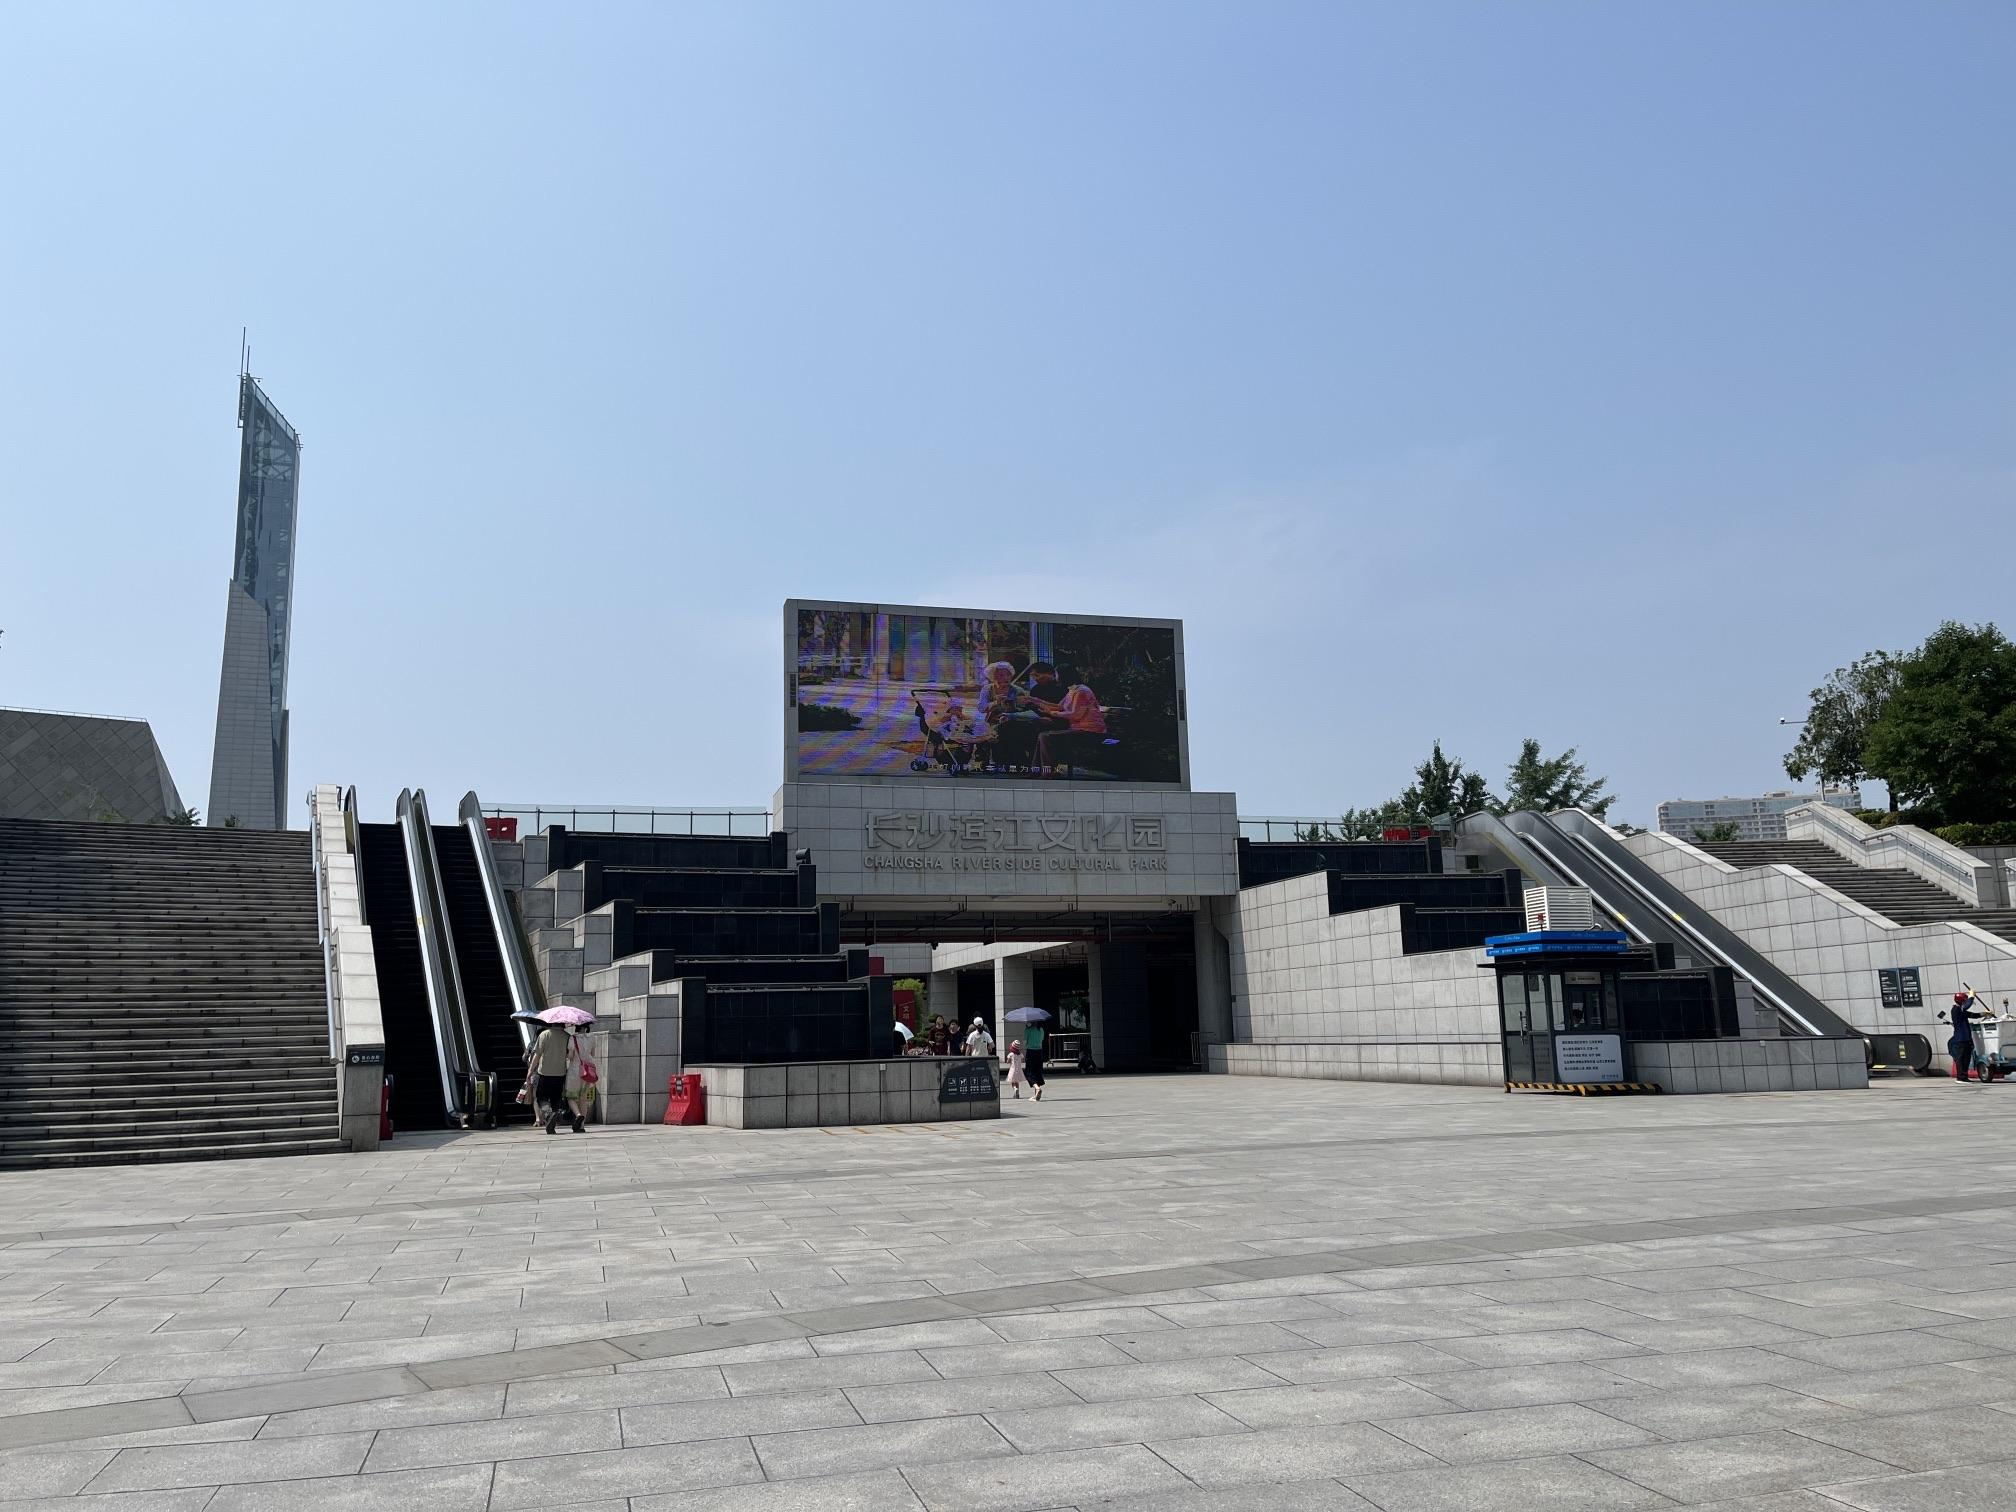
地标名称：长沙滨江文化园
所在城市：长沙市·开福区